Crystalluria

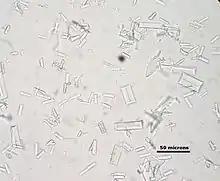
Struvite crystals found in a urinalysis

Crystalluria refers to crystals found in the urine when performing a urine test. Crystalluria is considered often as a benign condition and as one of the side effects of sulfonamides and penicillins.